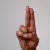
The image shows a hand gesture representing the letter 'U' in Indian Sign Language.